Science and technology in Venezuela

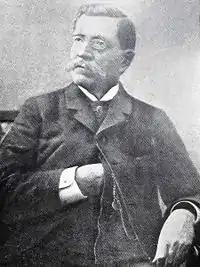
Adolf Ernst

Luis Razetti (Caracas, September 10, 1862 – May 14, 1932) was a surgeon who supported and managed a number of advances in the progress of Venezuelan medicine. He is considered the driving-force in the "Renaissance of the Venezuelan medicine", concerning education, research centers and medical practices in Venezuela. One of the two schools of Medicine of the Central University of Venezuela bears his name.